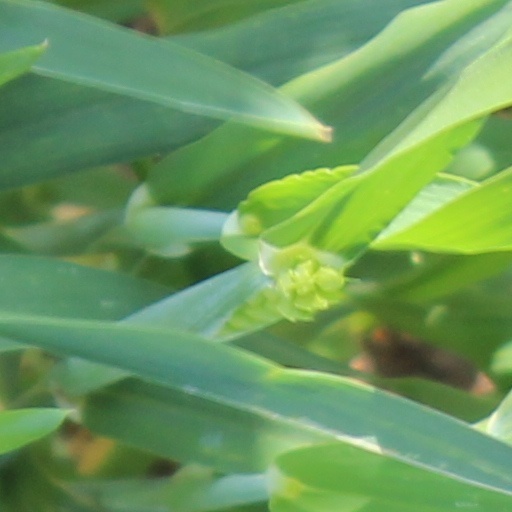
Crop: wheat